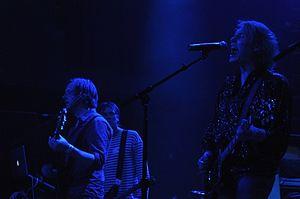
Amusement Parks on Fire est un groupe de rock expérimental britannique originaire de Nottingham formé en 2004 par Michael Feerick.